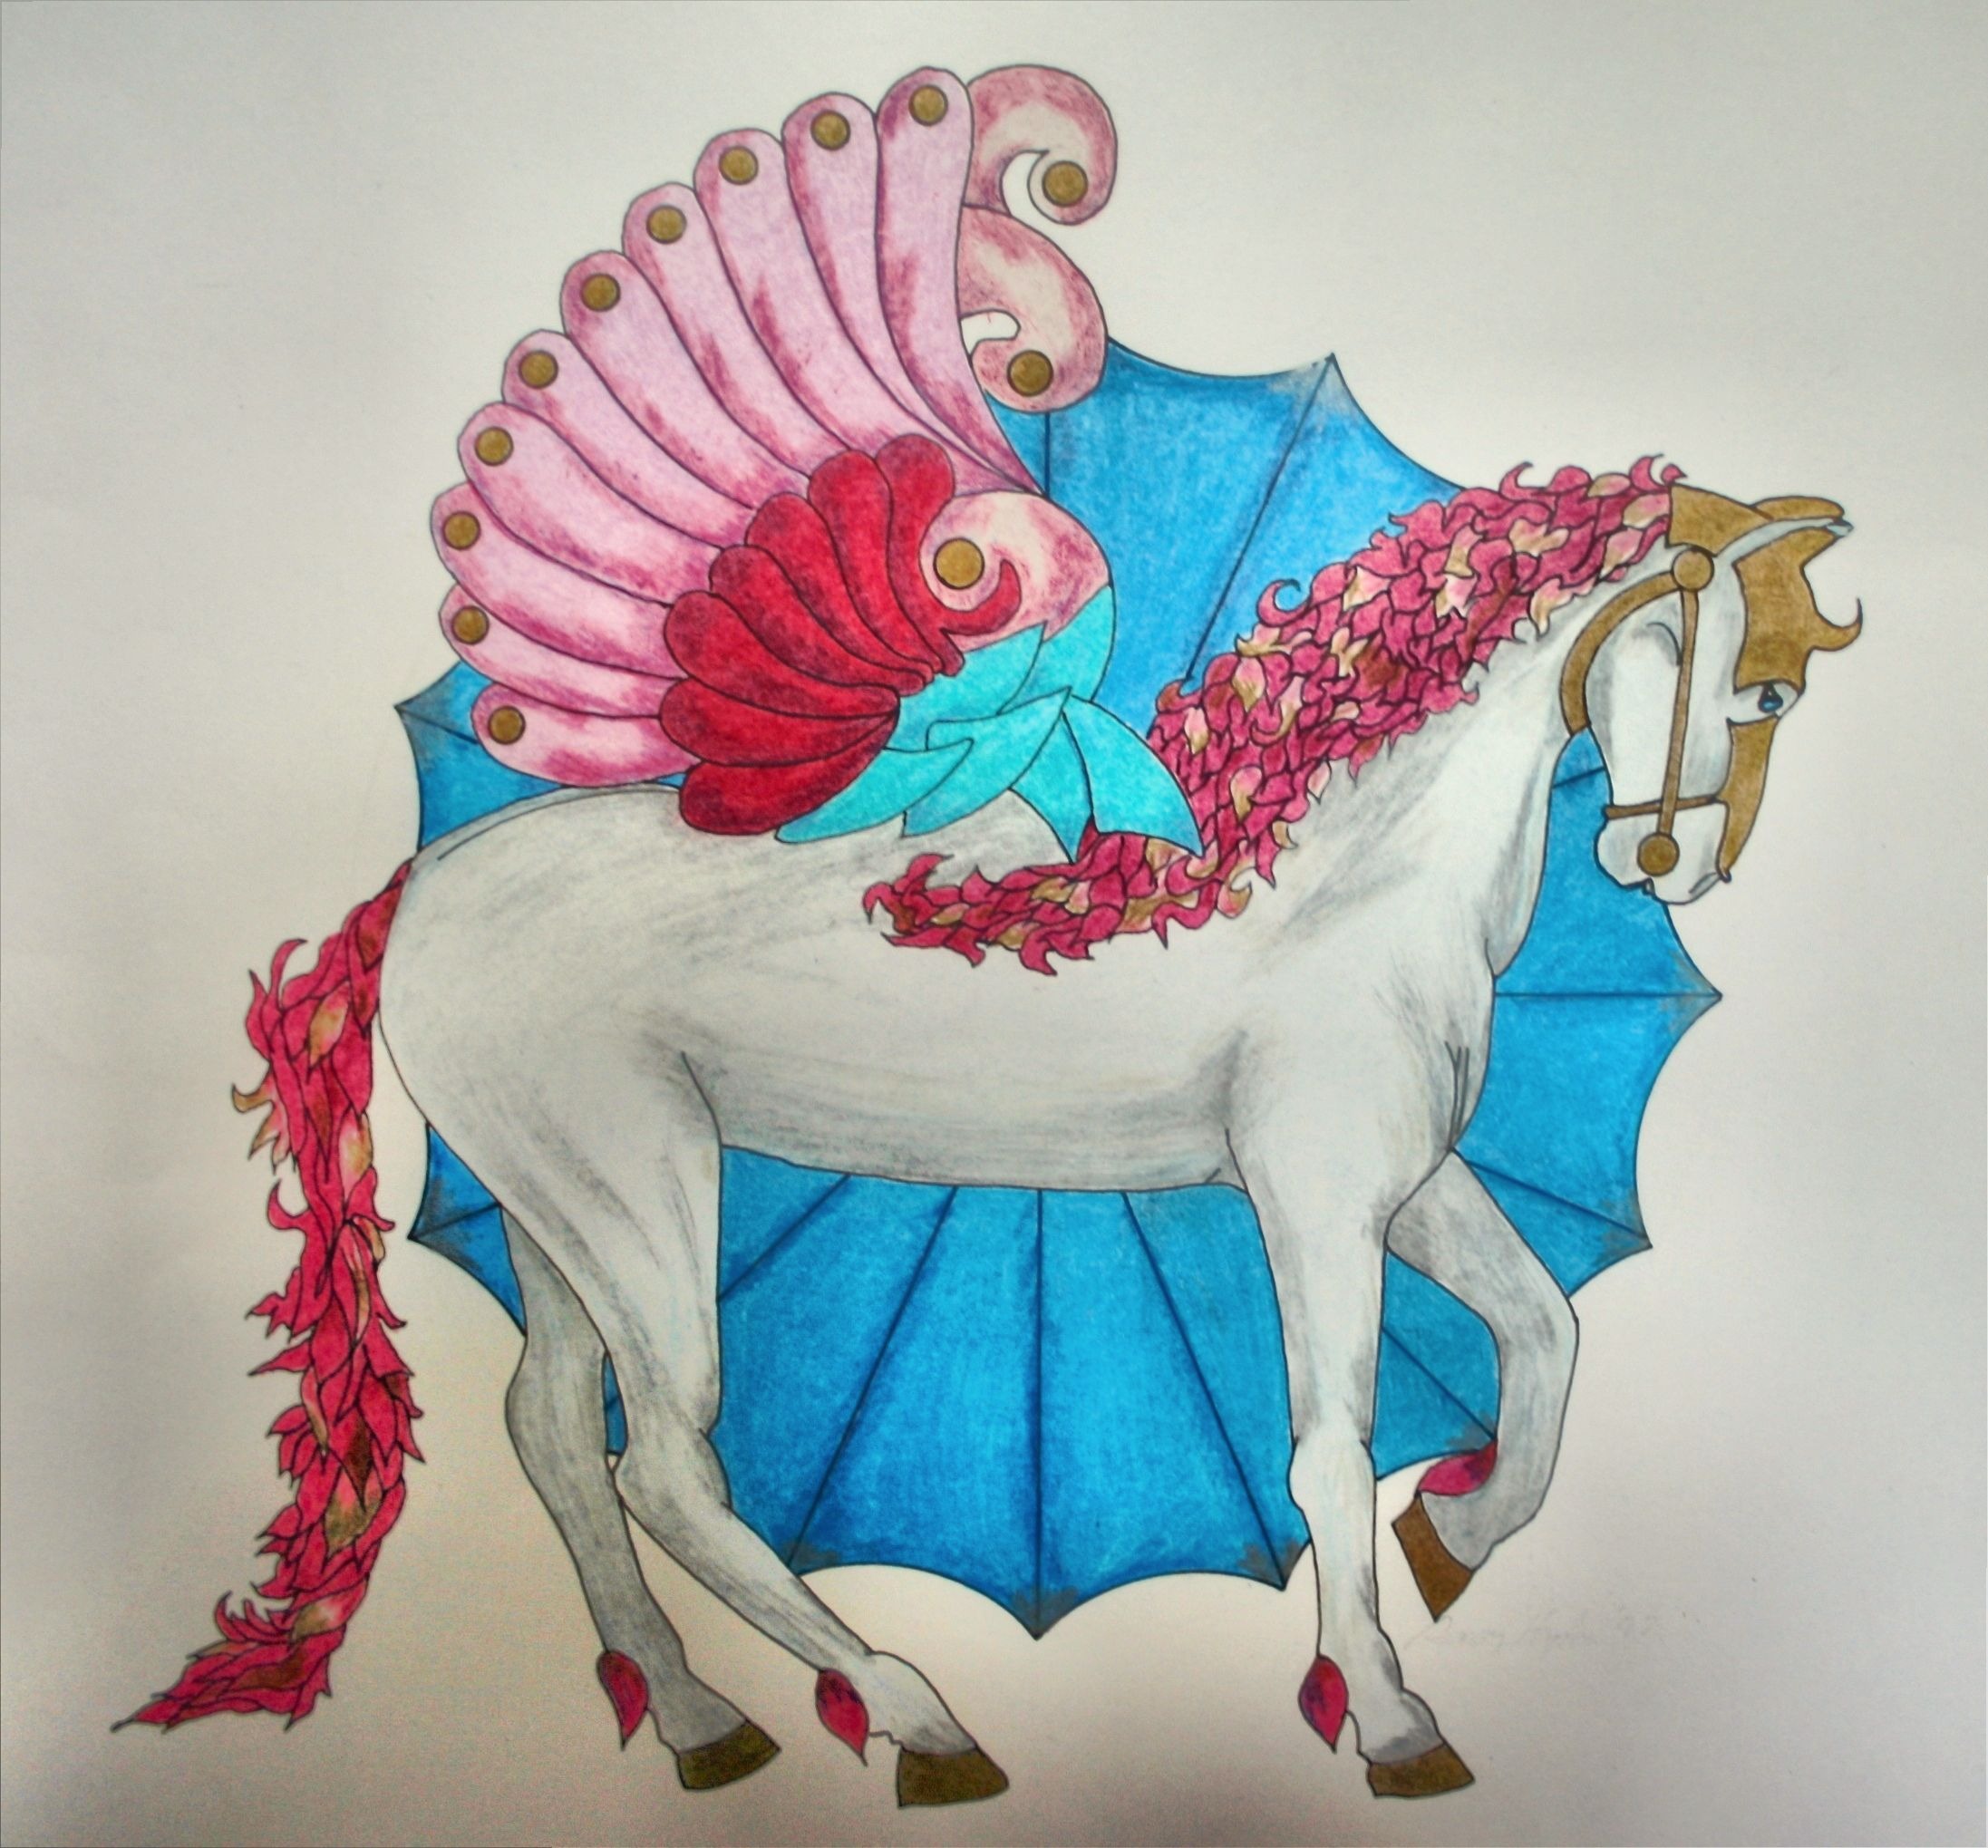
pencil, creative, animal, horse, winged, art, drawing, illustration, fantasy, colored, unicorn, mandala, fictional character